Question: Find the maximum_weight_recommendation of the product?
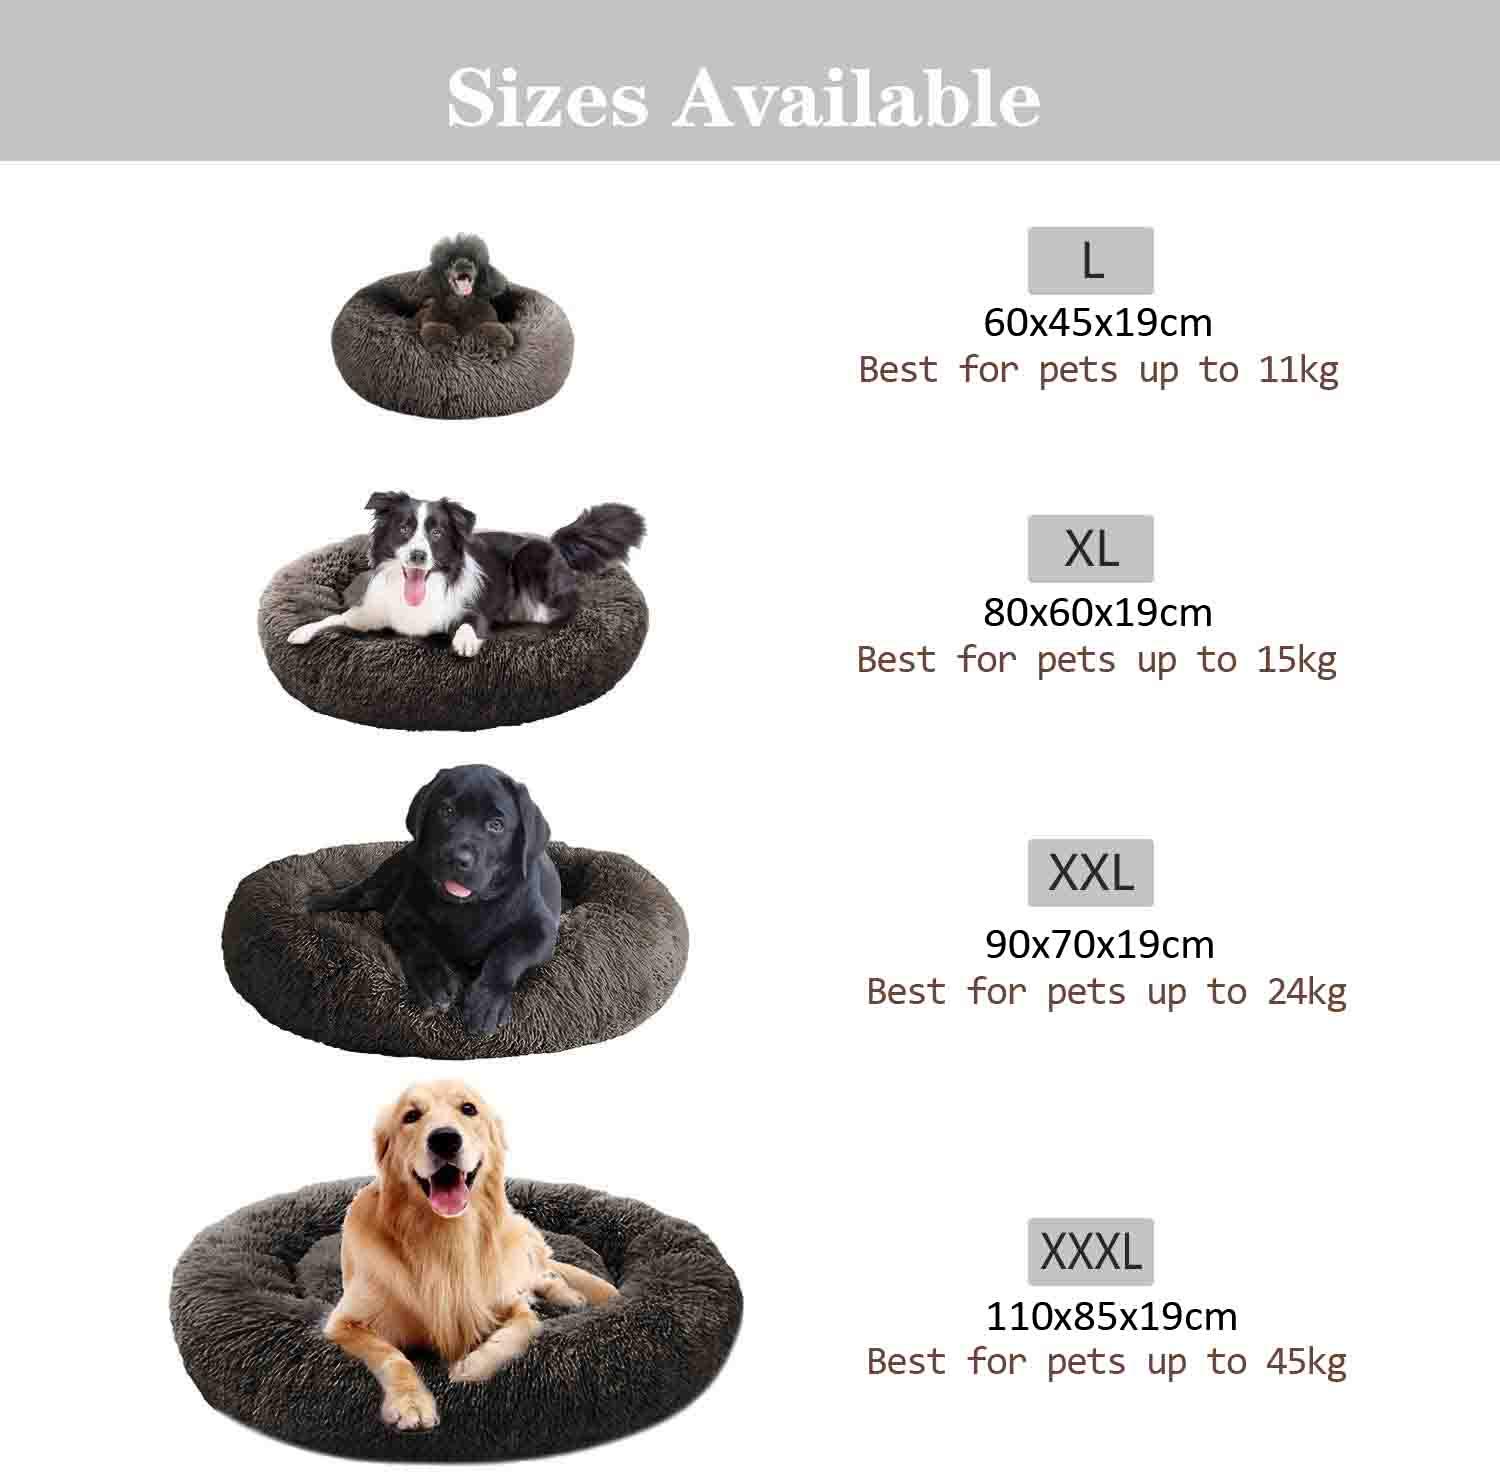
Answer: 45 kilogram